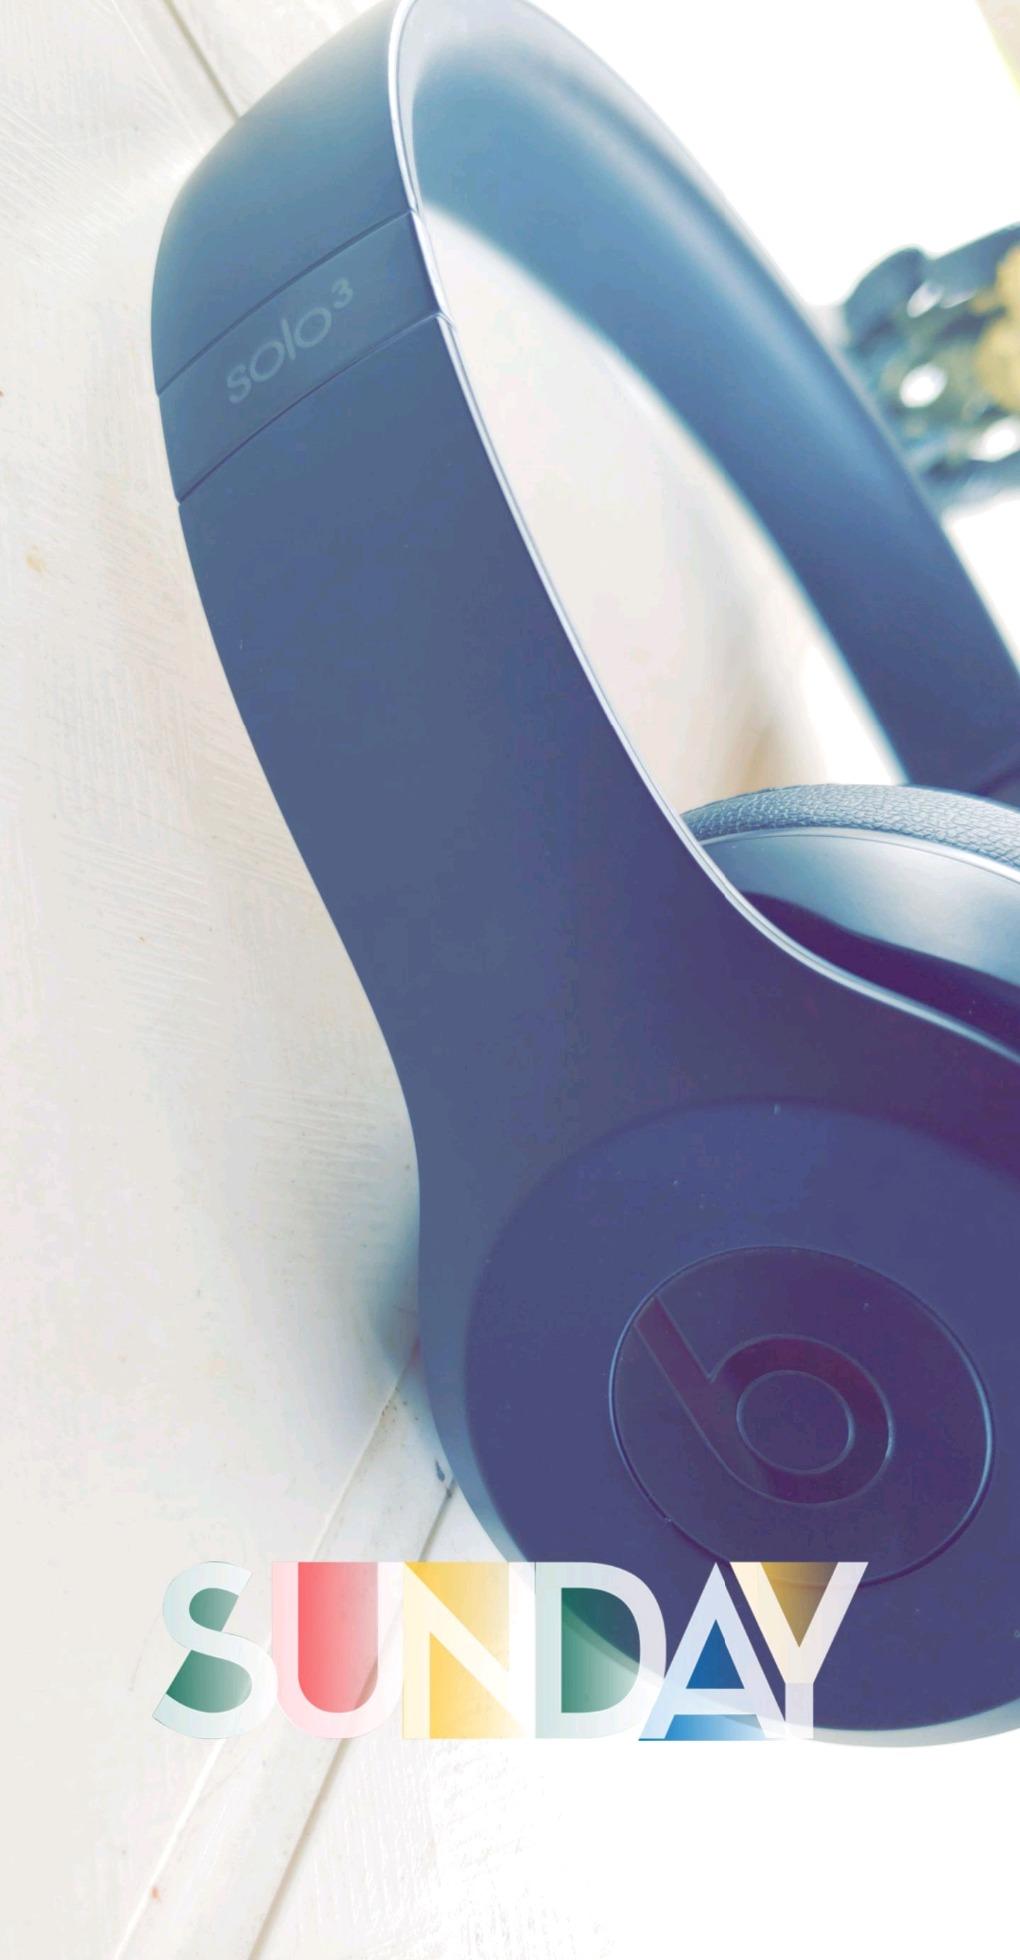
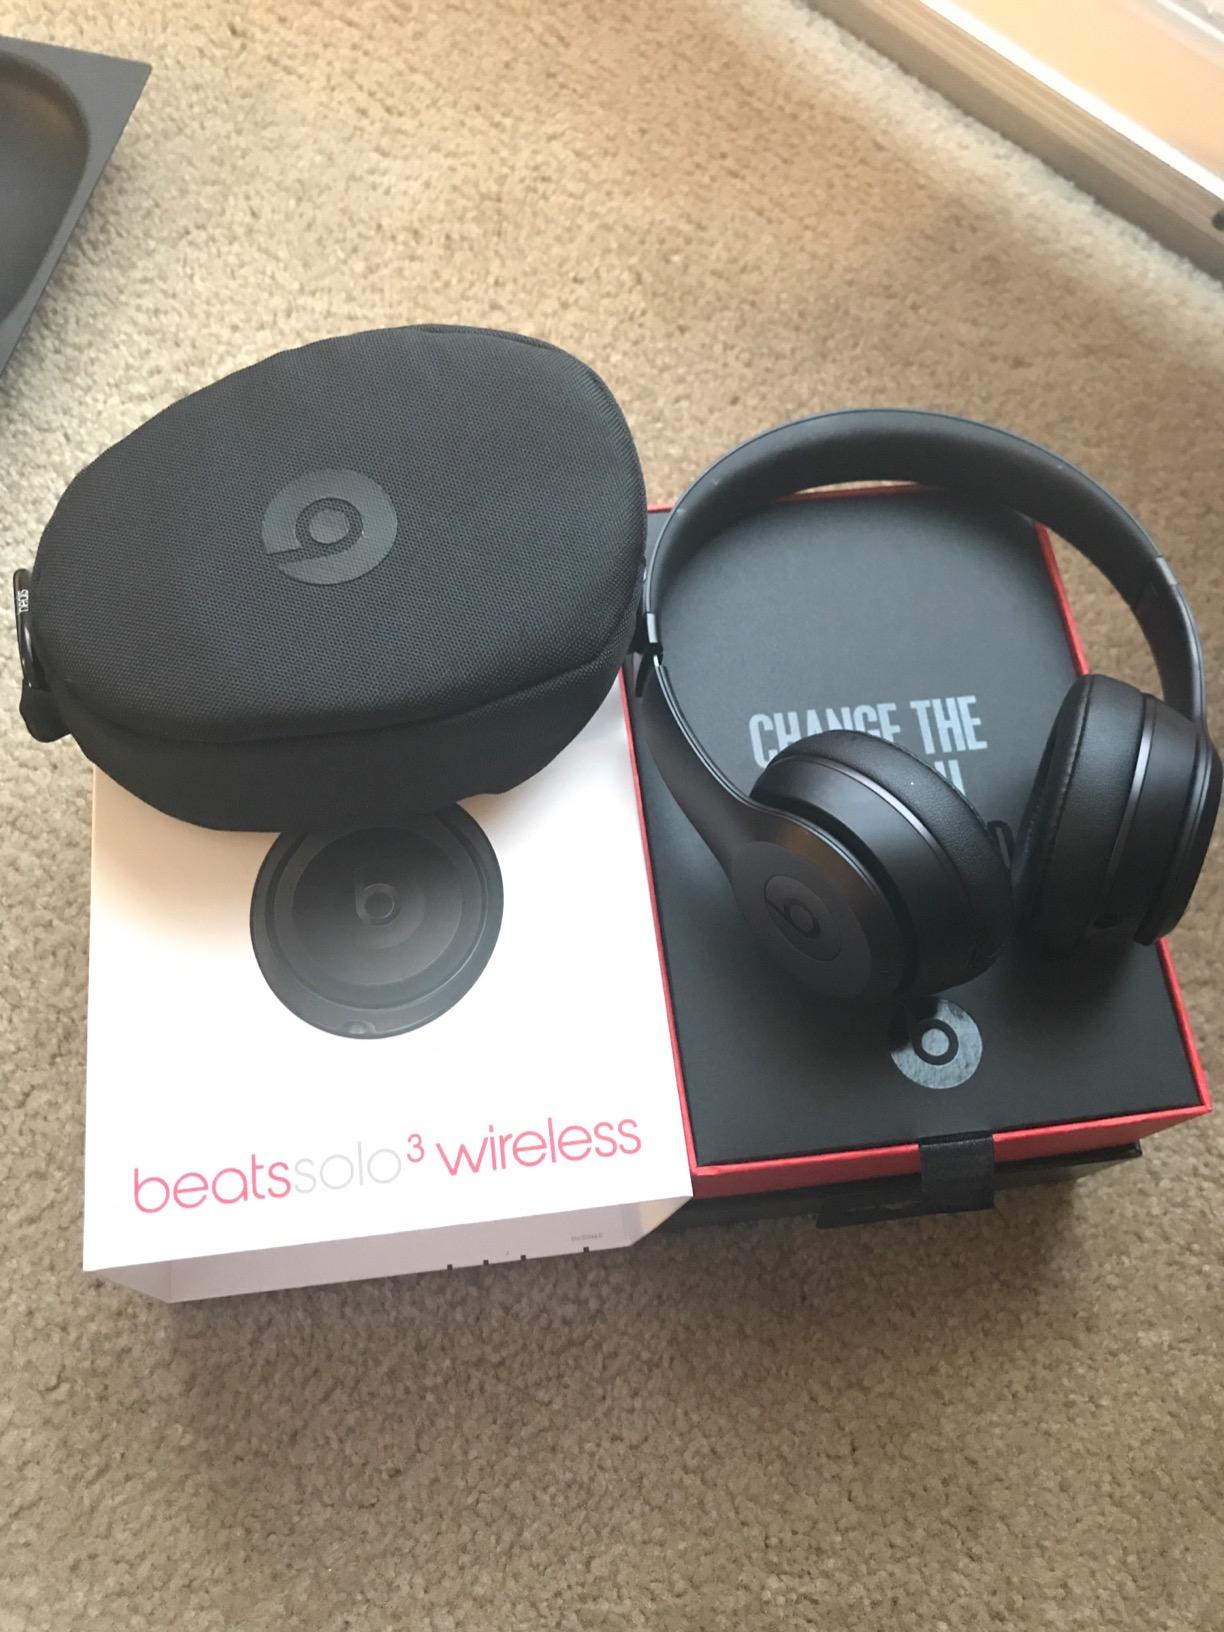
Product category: headphones
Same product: yes